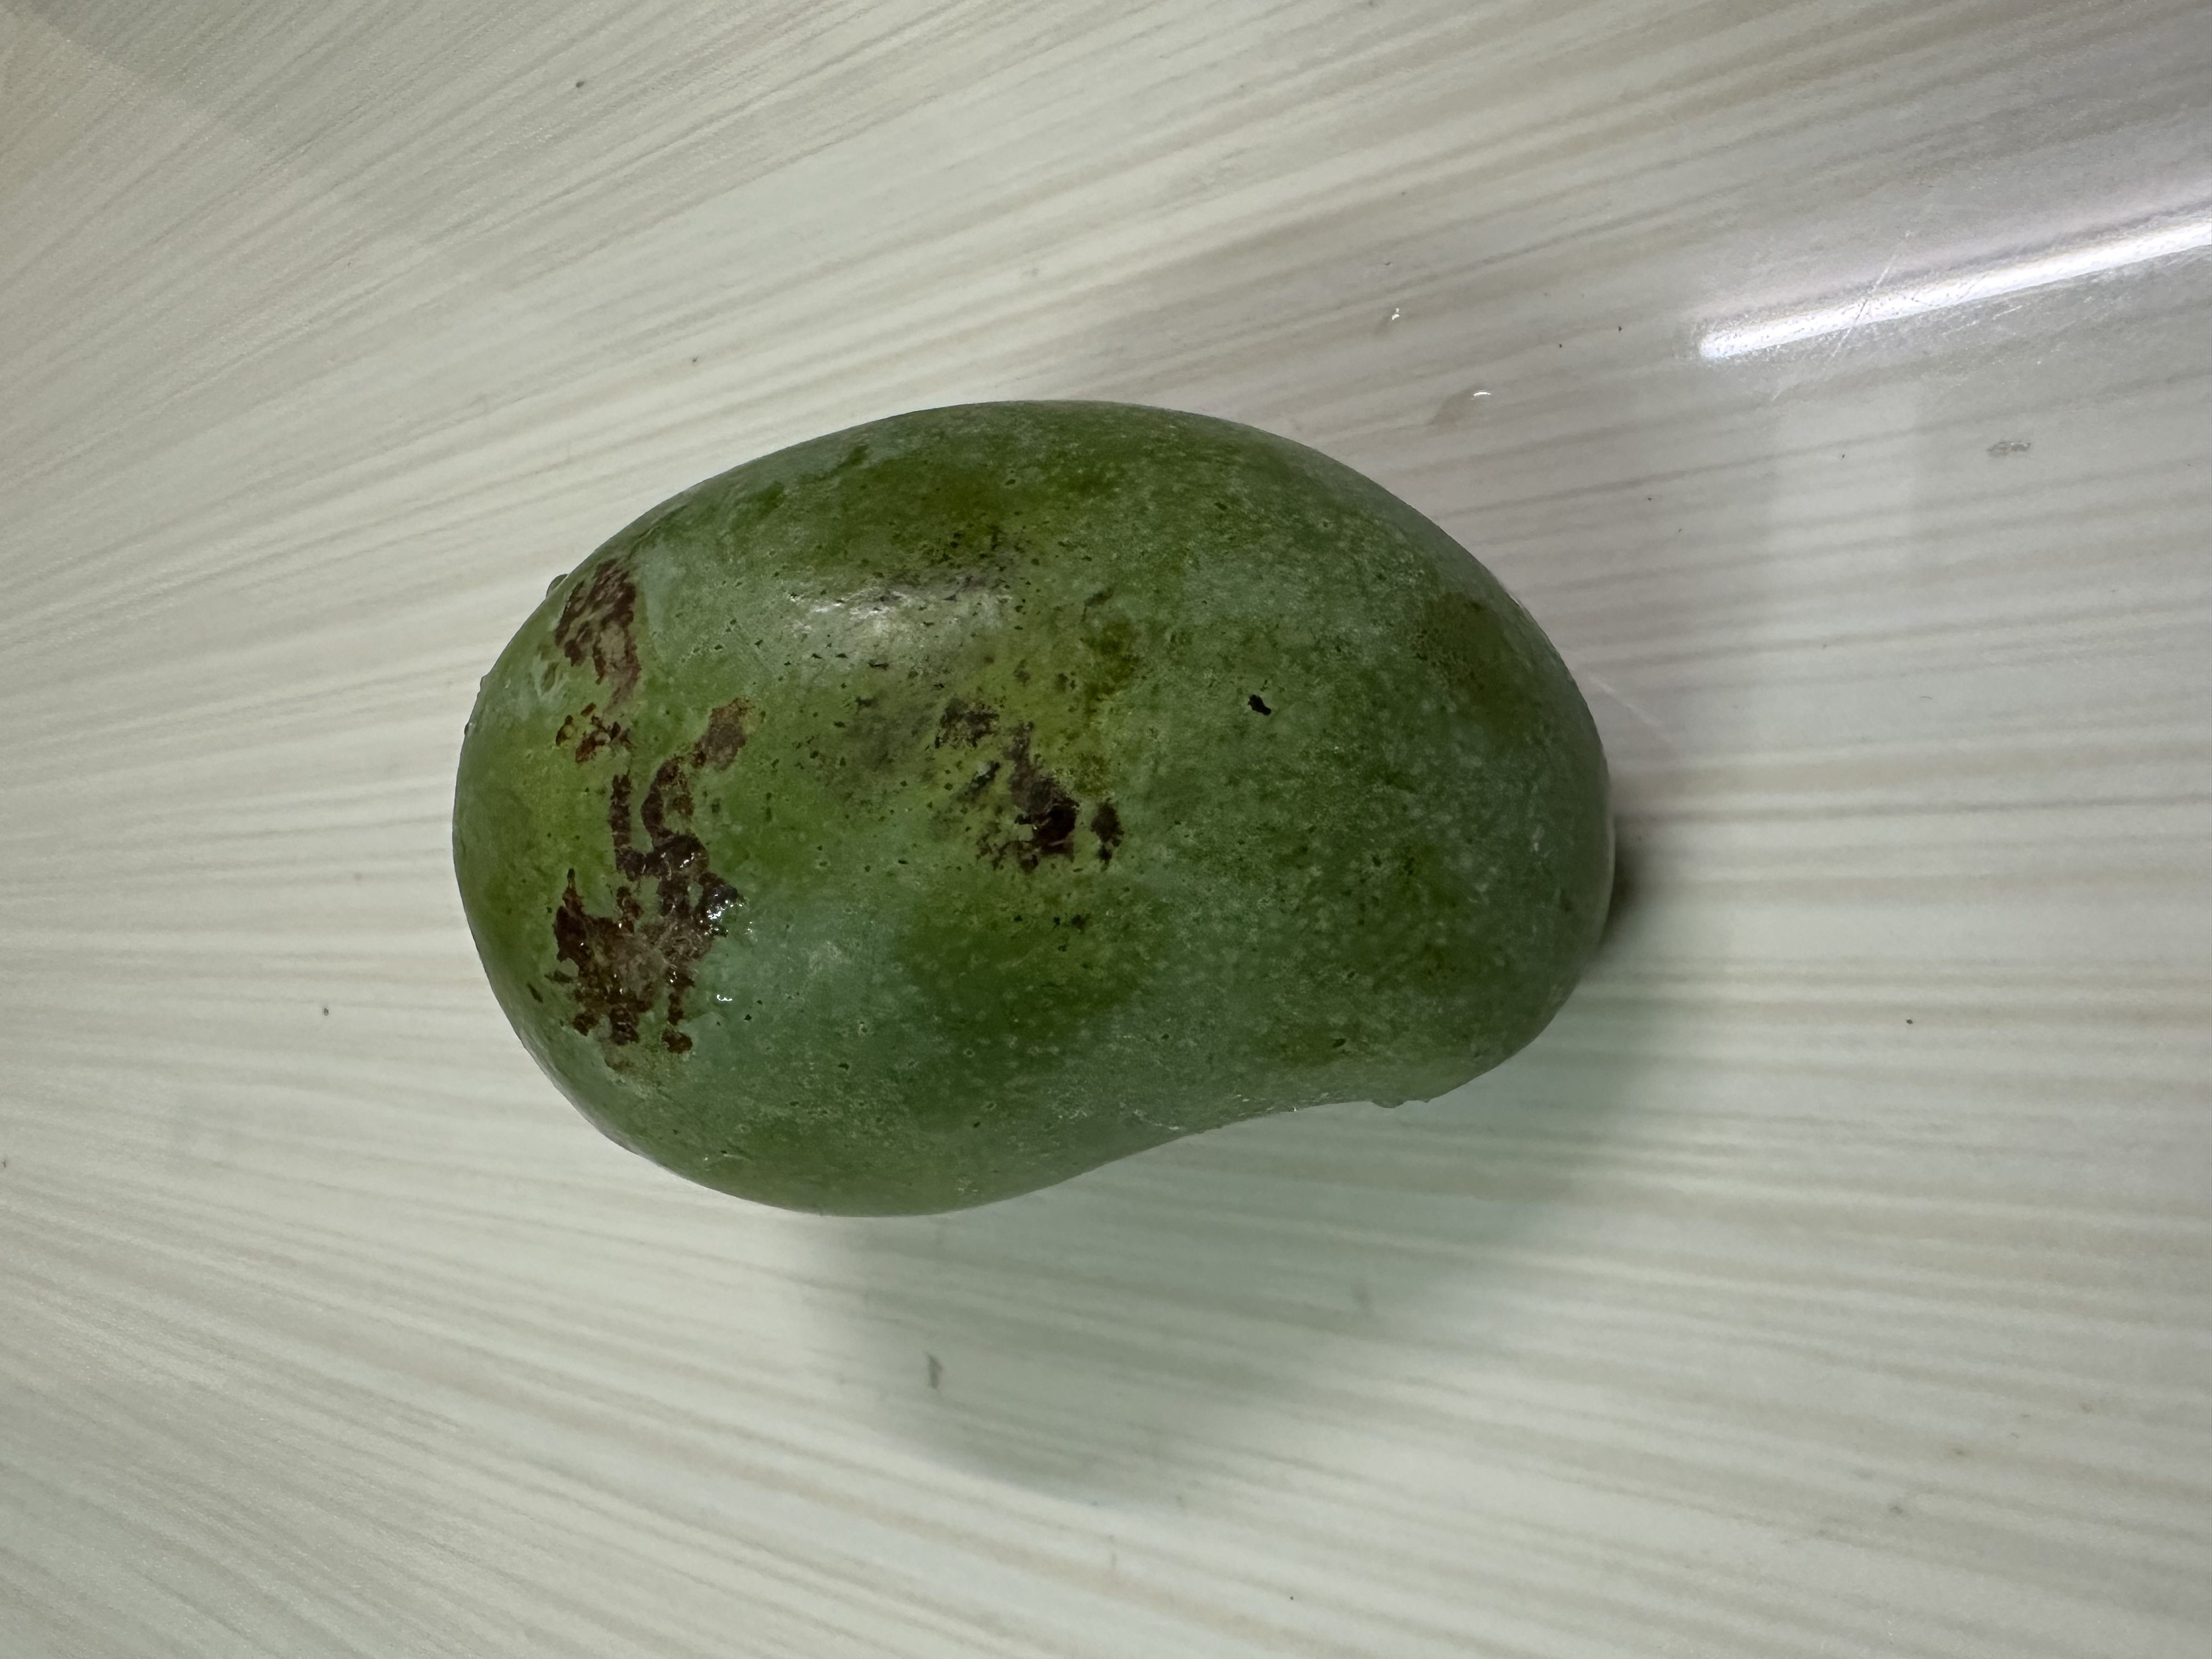
Mango variety: Amrapali